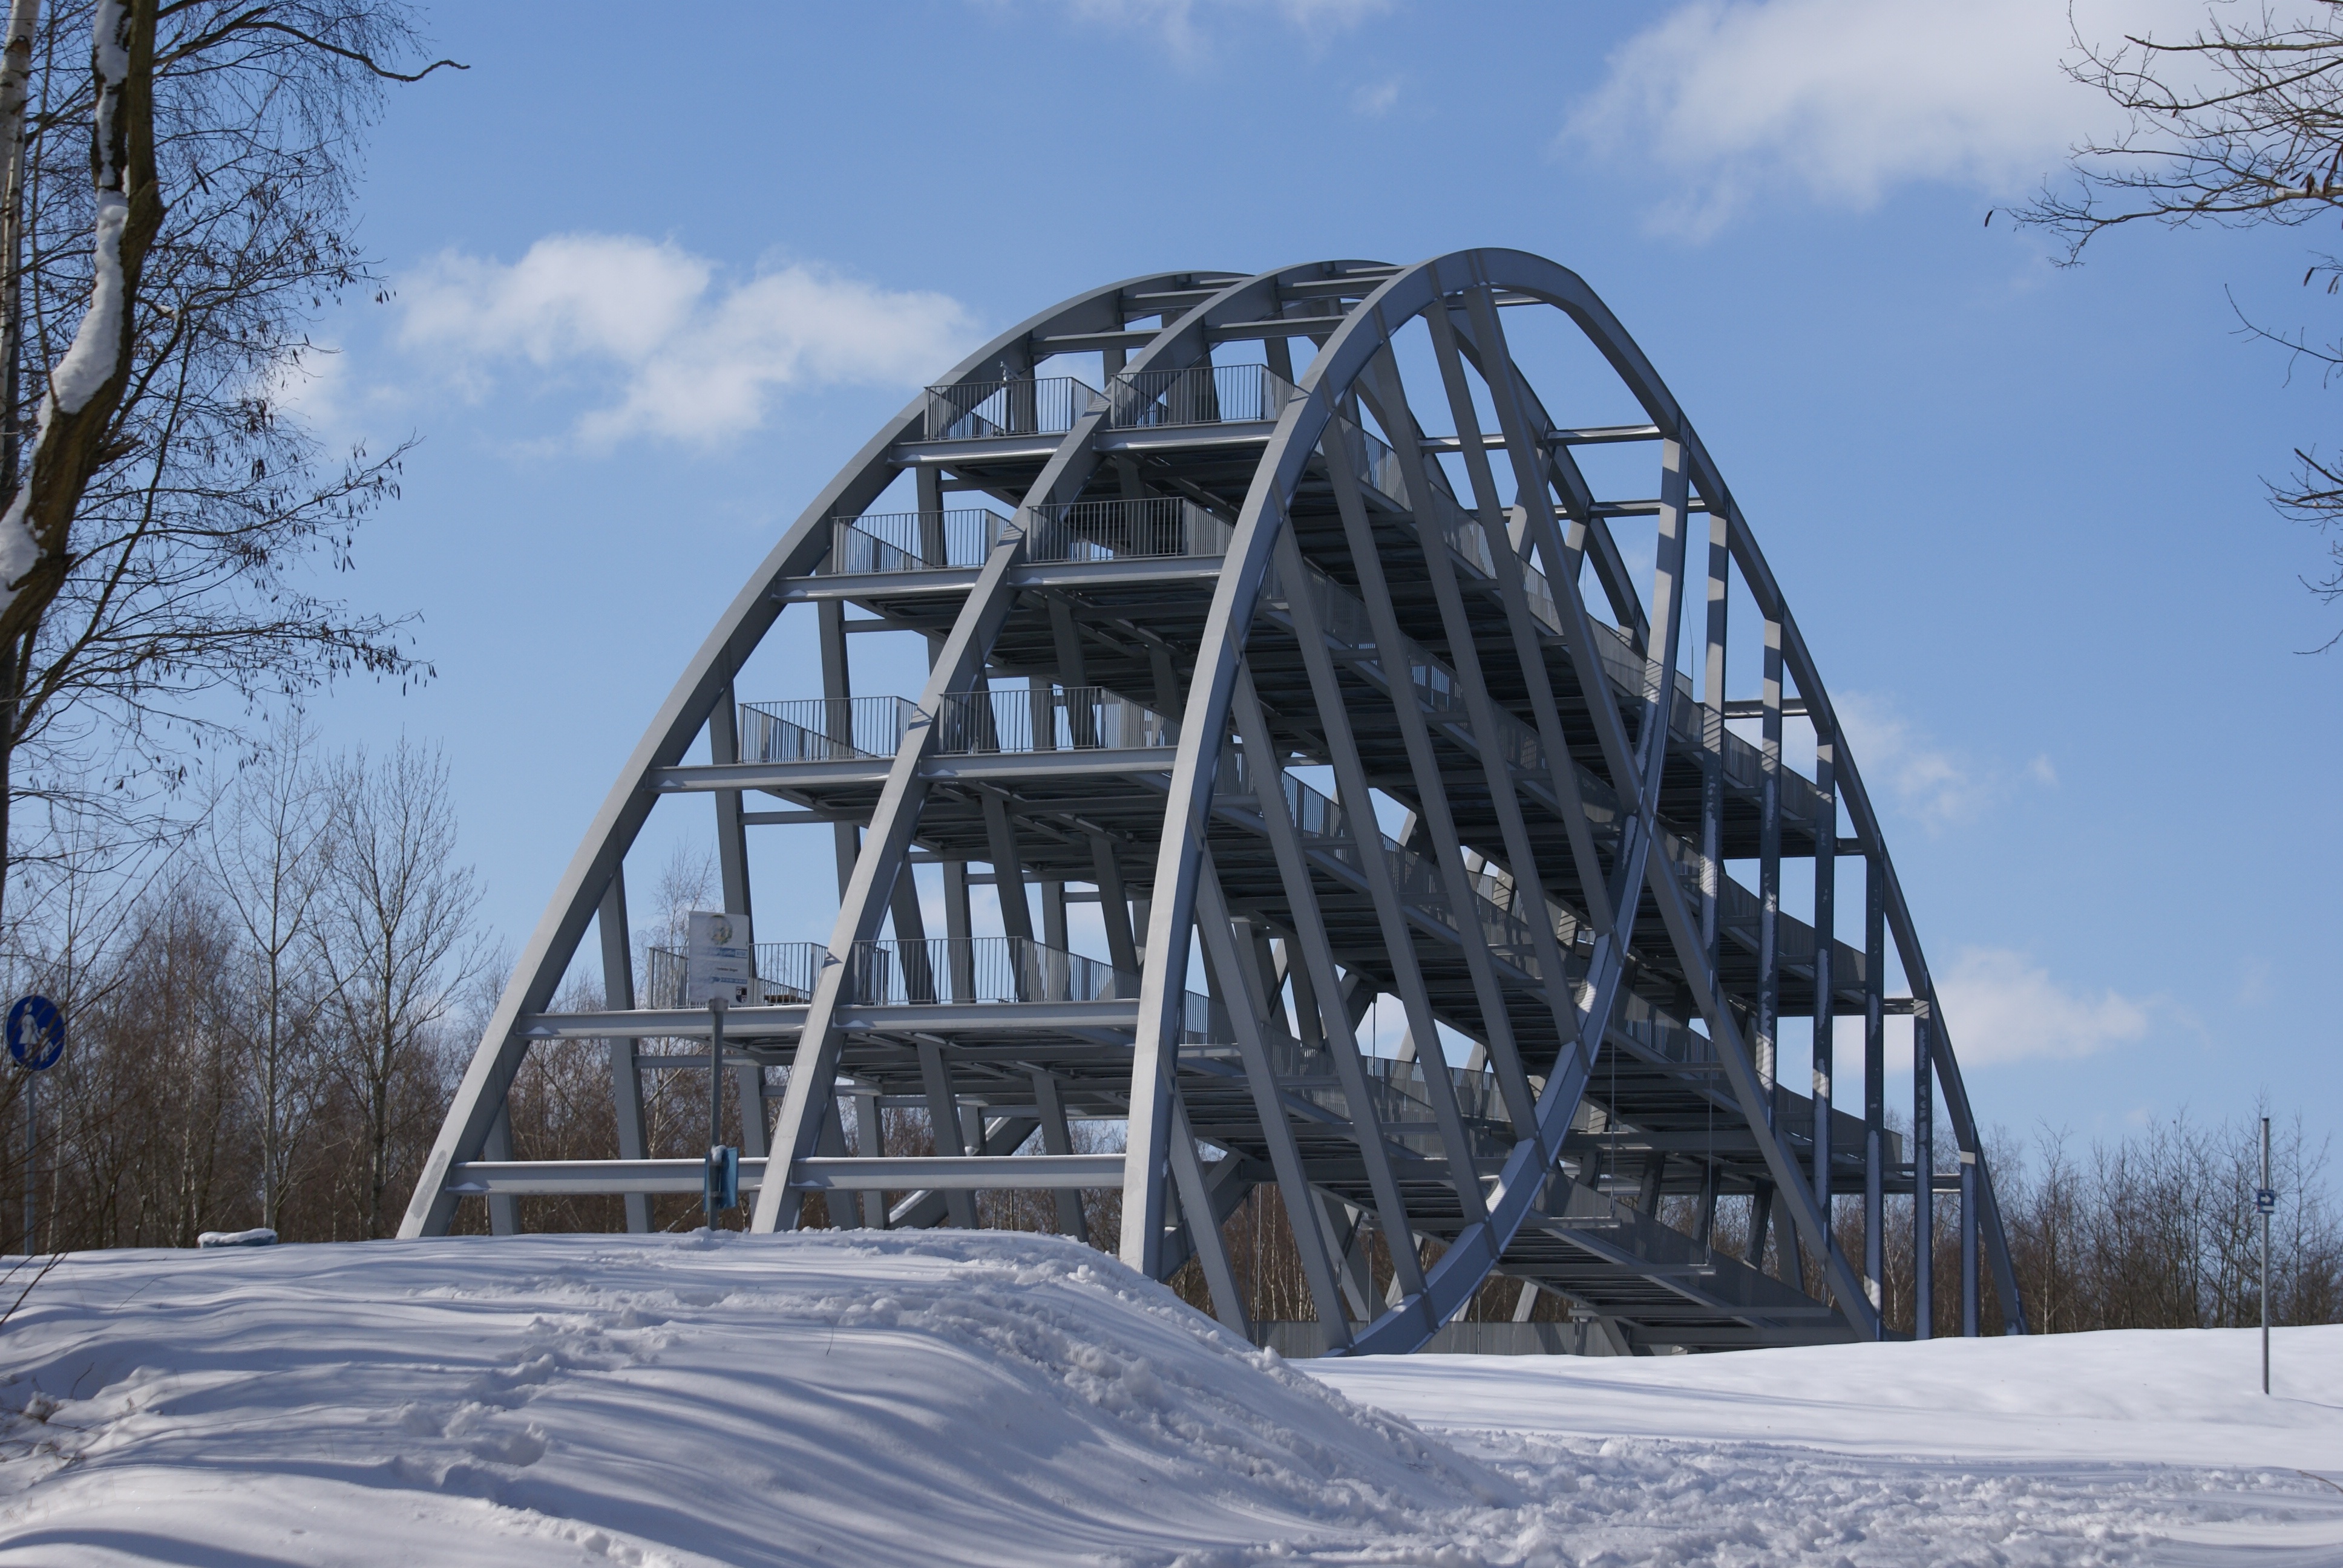
snow, winter, bridge, arch, weather, landmark, season, truss bridge, bitterfeld arch